Hyōgo Prefectural Museum of Archaeology

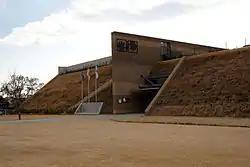

opened next to the Ōnaka Site in Harima, Hyōgo Prefecture, Japan in 2007. The museum exhibits archaeological finds from all over the prefecture. The collection includes two Important Cultural Properties — assemblages of artefacts excavated from in Asago and Miidani No.2 Tumulus in Yabu — and a number of Prefectural Tangible Cultural Properties.